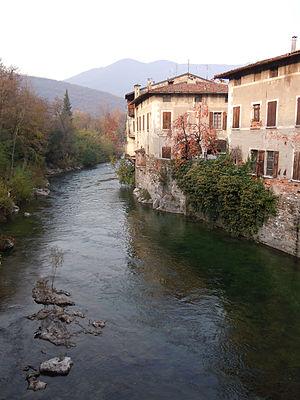
Le Chiese est un cours d'eau du nord de l'Italie, affluent du fleuve Pô.